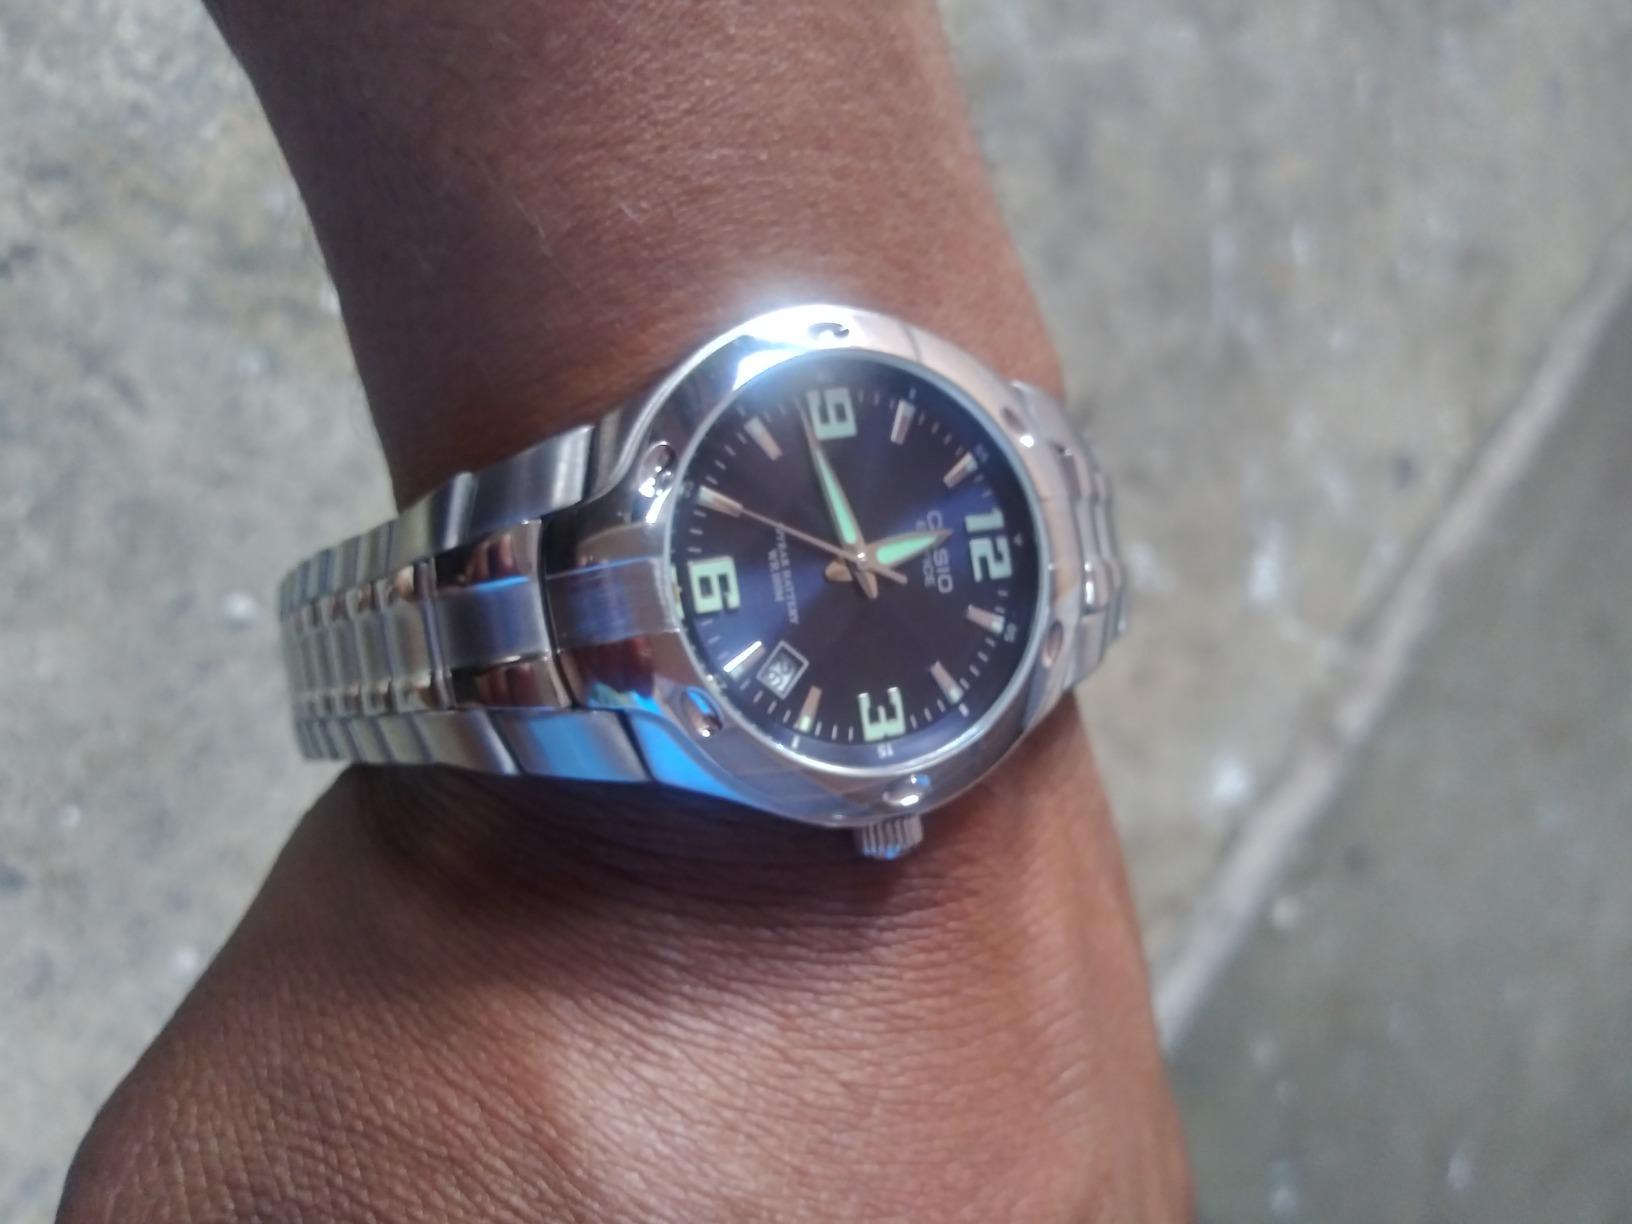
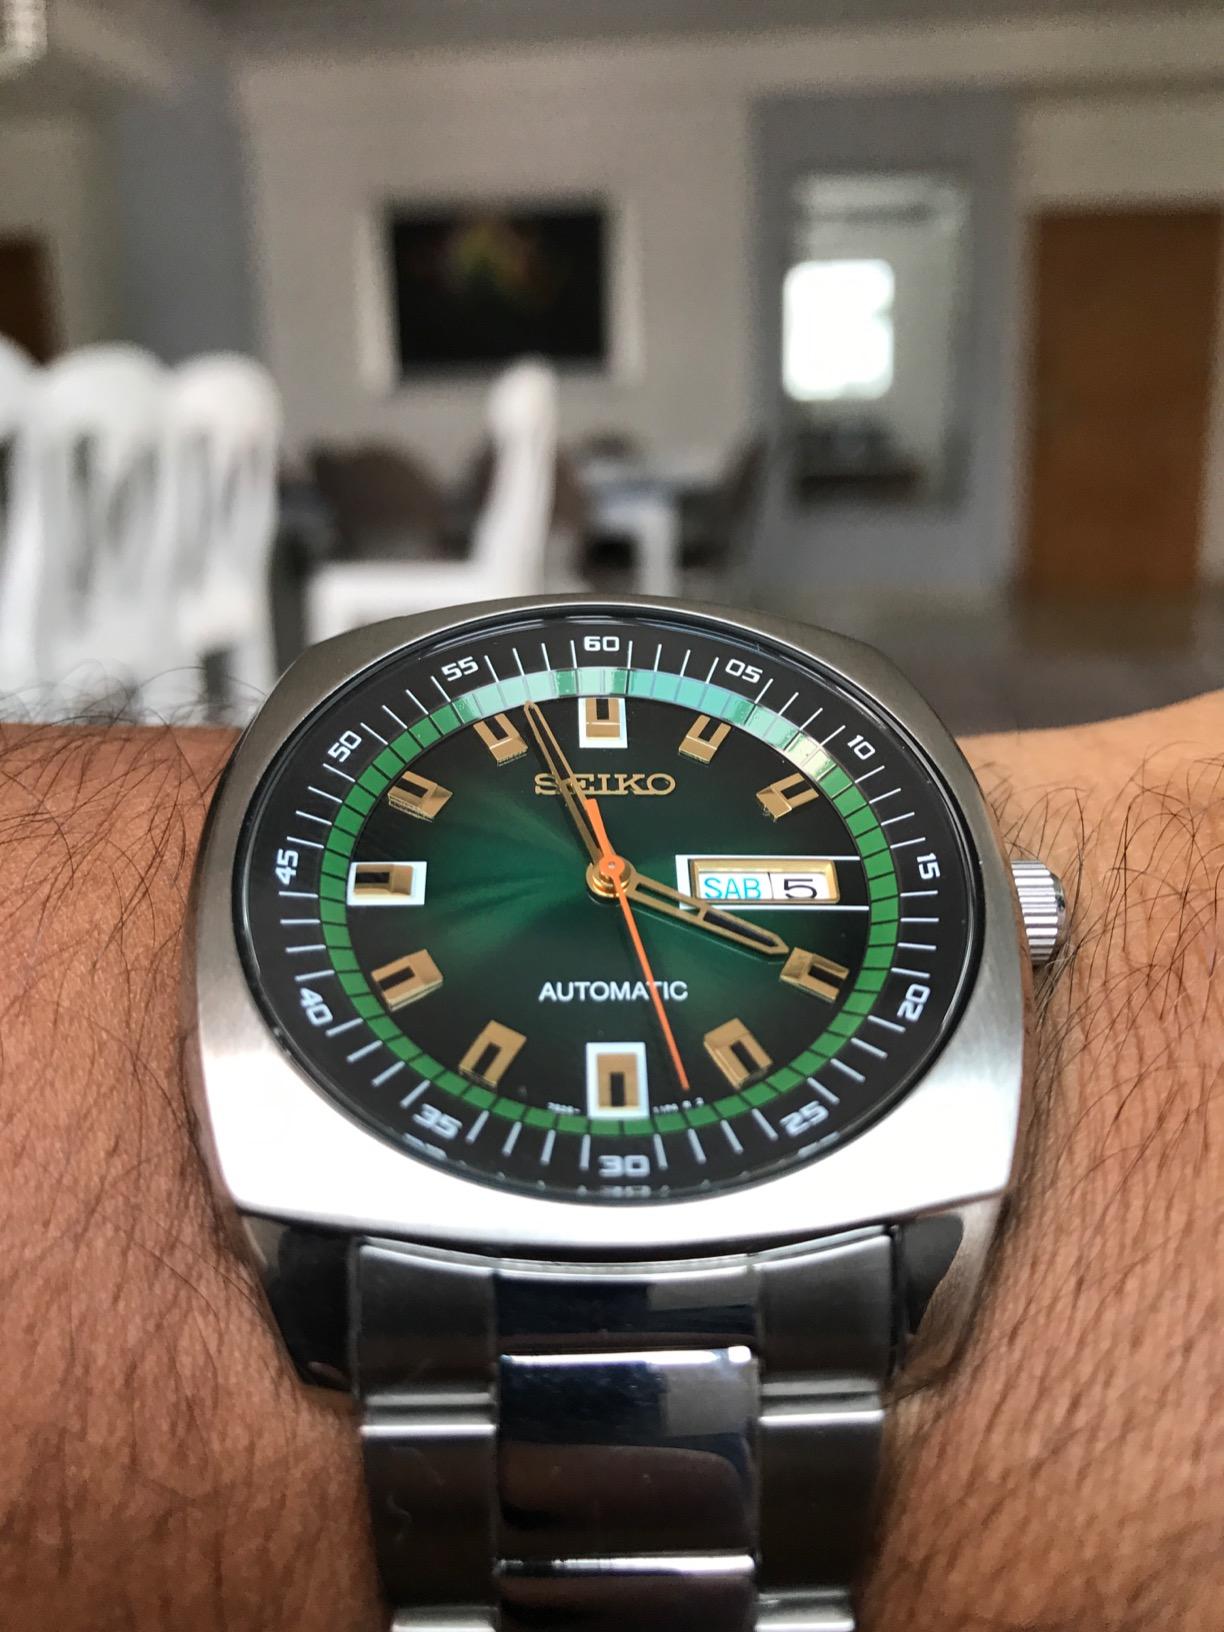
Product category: accessories_watch
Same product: no